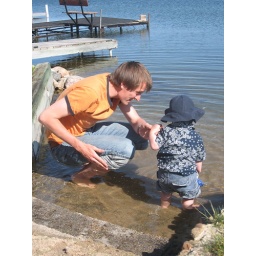
walking in water